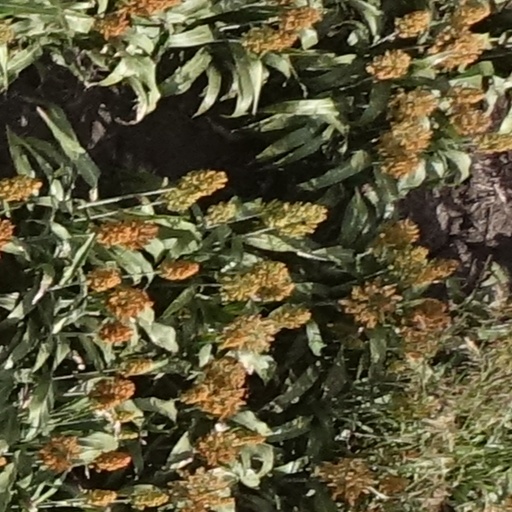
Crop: sorghum